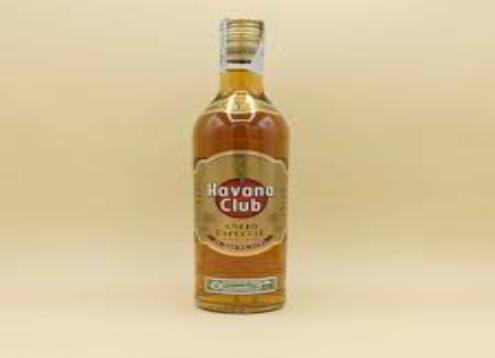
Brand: Havana Club
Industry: Necessities